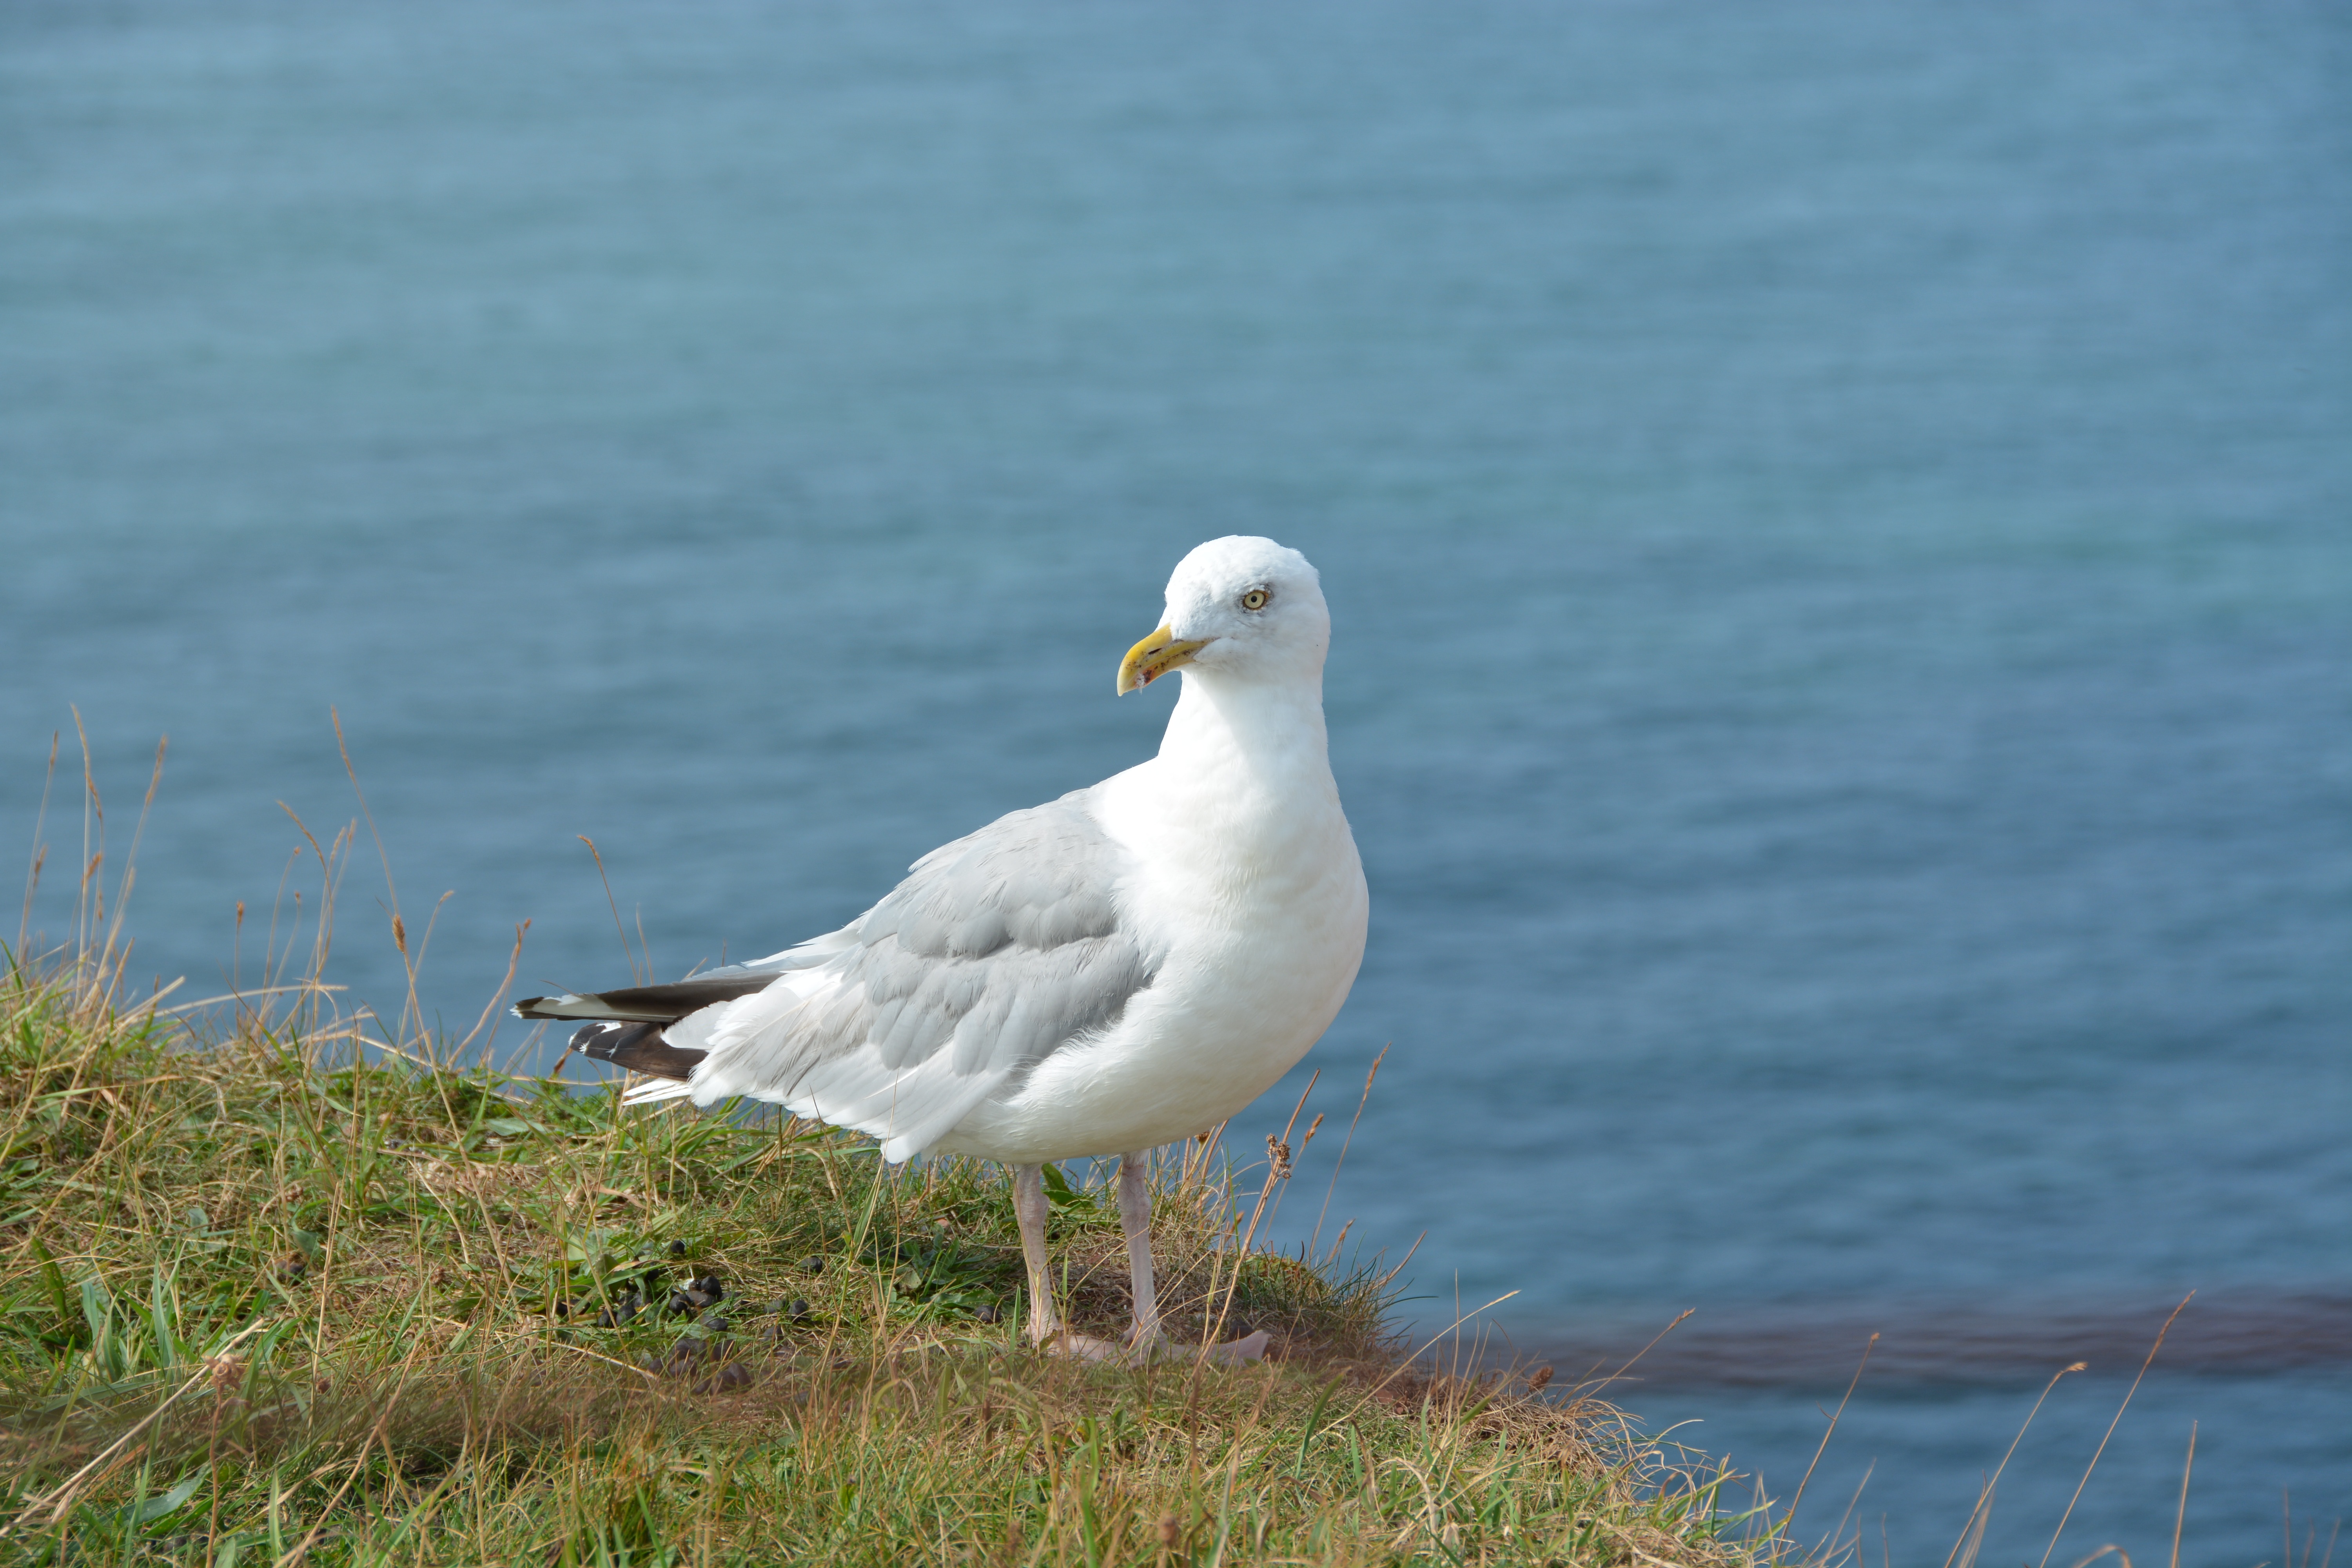
sea, rock, bird, seabird, gull, beak, holiday, fauna, stones, vertebrate, albatross, north sea, helgoland, charadriiformes, european herring gull